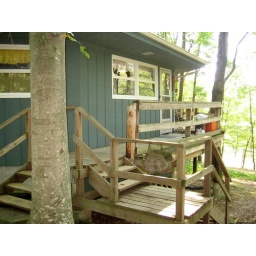
My dad and his brothers built our lake house in 1974ish